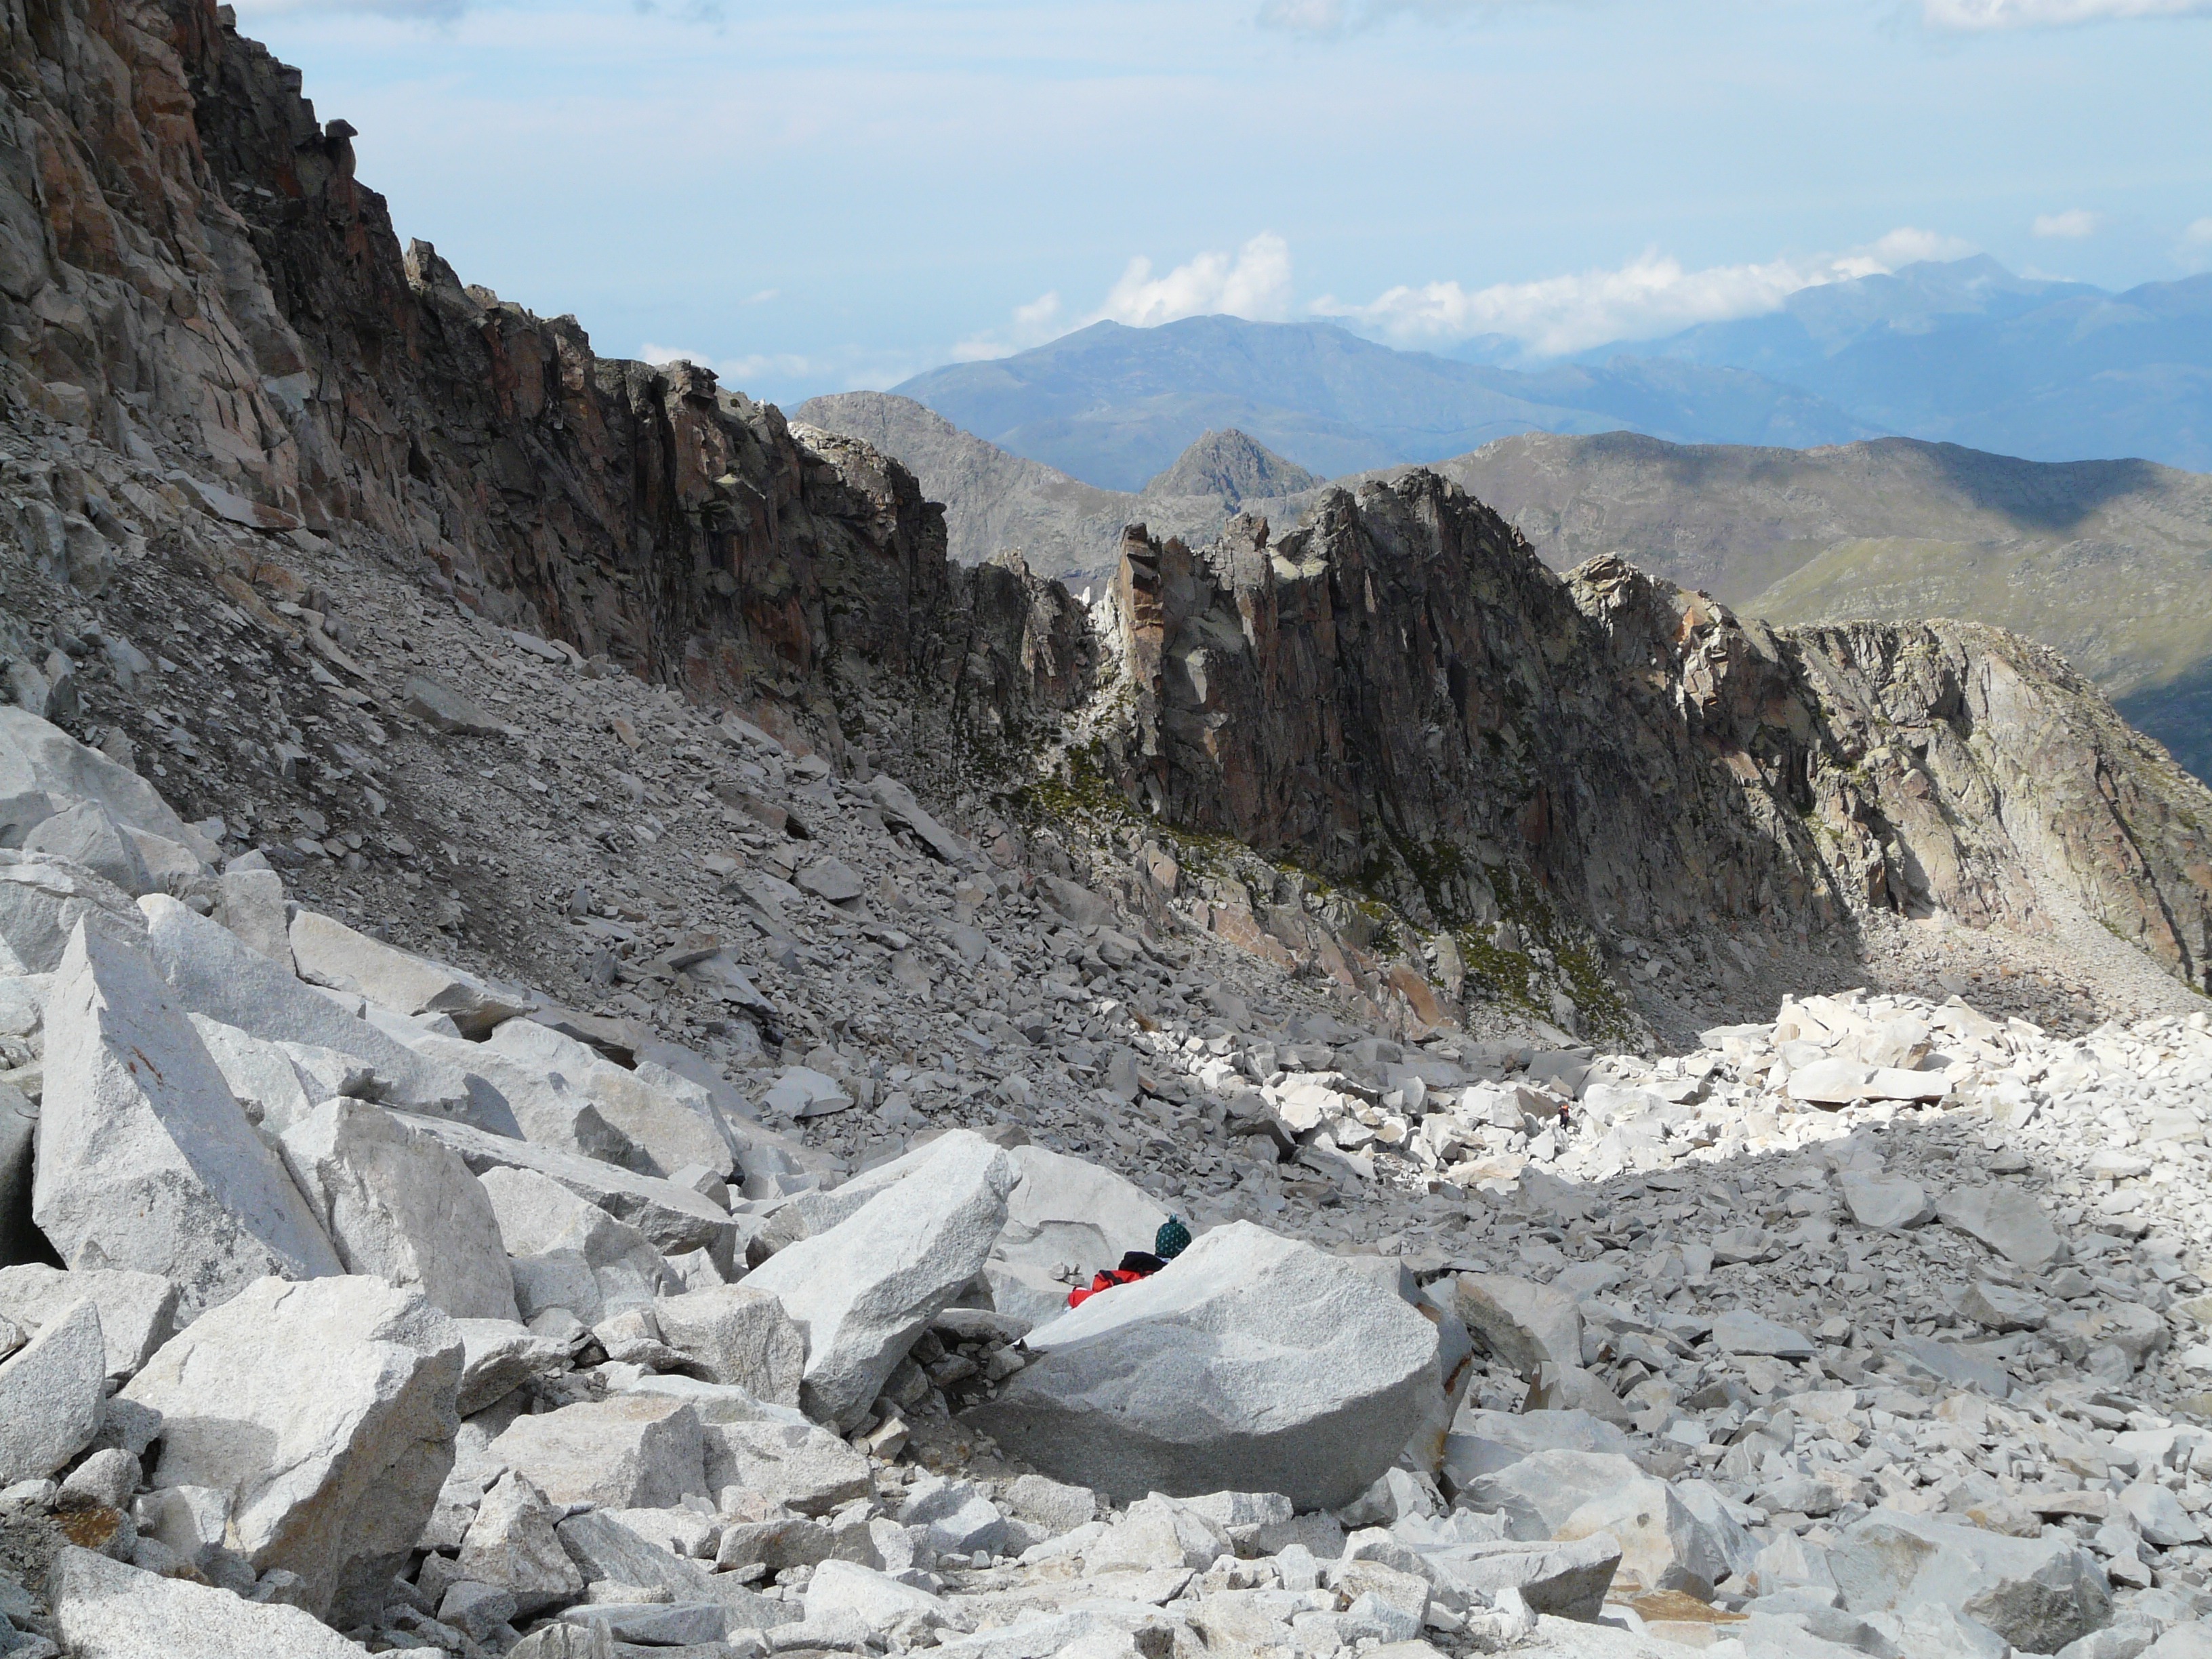
rock, walking, mountain, adventure, valley, mountain range, hike, glacier, descent, ridge, summit, mountaineering, clouds, geology, mountaineer, mountains, scree, plateau, hidden, pyrenees, wadi, moraine, landform, stone blocks, pico aneto, even, wanderin, mountainous landforms, glacial landform, geological phenomenon, portillon superior